Super Bowl XLVII halftime show

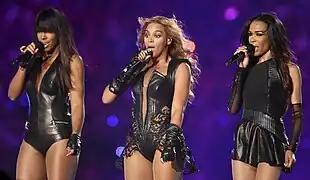
Beyoncé is joined by her Destiny's Child bandmates Kelly Rowland (left) and Michelle Williams (right).

Then Beyoncé started singing an a cappella version of the chorus of "Love on Top", which later led to a performance of "Crazy in Love" when as stated by Jon Caramanica of "The New York Times" Beyoncé was "virtually growling, giving that song a ferocity it has never before had". Beyoncé went on the perform "End of Time" which began with stomping dance. A performance of "Baby Boy" followed when Beyoncé danced while screens behind and below her projected clones of herself dancing the same choreography. Former Destiny's Child members Kelly Rowland and Michelle Williams joined her on stage, after being launched off the floor to perform "Bootylicious" and "Independent Women Part I" from the "Charlie's Angels " soundtrack which they finished with a pose in the form of the film's lead female characters. They continued with a version of Beyoncé's "Single Ladies (Put a Ring on It)". After they left the stage, Beyoncé said to the crowd, "Everybody put your hands toward me – I want to feel your energy!" and ended the show with an "emotional" rendition of "Halo". After her last song, Beyoncé told the crowd, "Thank you for this moment. God bless y'all".